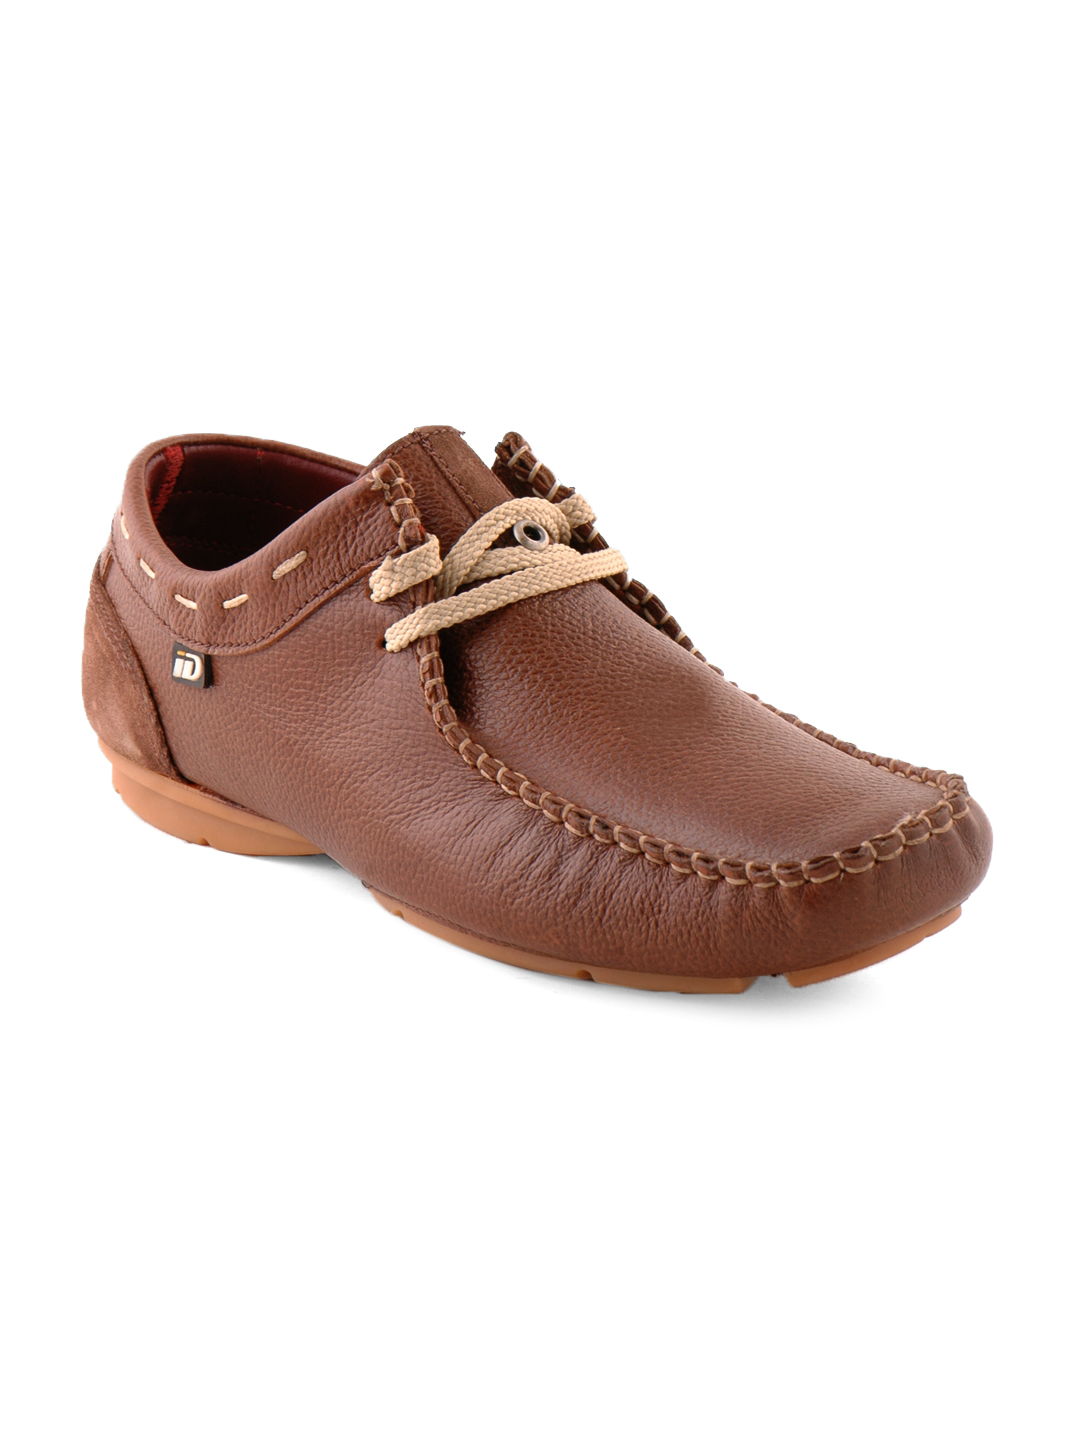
ID Men Brown Cult  Casual Shoes
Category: Footwear / Shoes / Casual Shoes
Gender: Men
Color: Brown
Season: Fall 2011
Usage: Casual